Mark Page (engineer)

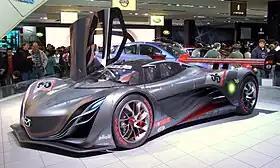
While at Swift Engineering, Page worked on the aerodynamics for the Mazda Furai

From 2006 to 2012, Page served as chief scientist at Swift Engineering, developing designs for both their racecars and aircraft. In their racing department, he worked on the aero-shell design of Swift's racecars, including the Formula Atlantic Swift 014.a, Formula Atlantic Swift 016.a, Formula Nippon Swift 017.n, and their 2012 IndyCar proposal. Page also designed the bodies for Gary Scelzi's Toyota Celica Funny Car that raced in NHRA, and Toyota's 2004 Tundra race truck for the NASCAR Craftsman Truck Series. In addition to series racecars, Page also worked on the aerodynamics for the Mazda Furai concept car. In their aircraft department, Page designed the Swift Killer Bee UAV, the rights to which would later be purchased by Northrop Grumman and renamed the Bat, as well as designed the Eclipse Concept Jet in partnership with Eclipse Aviation.